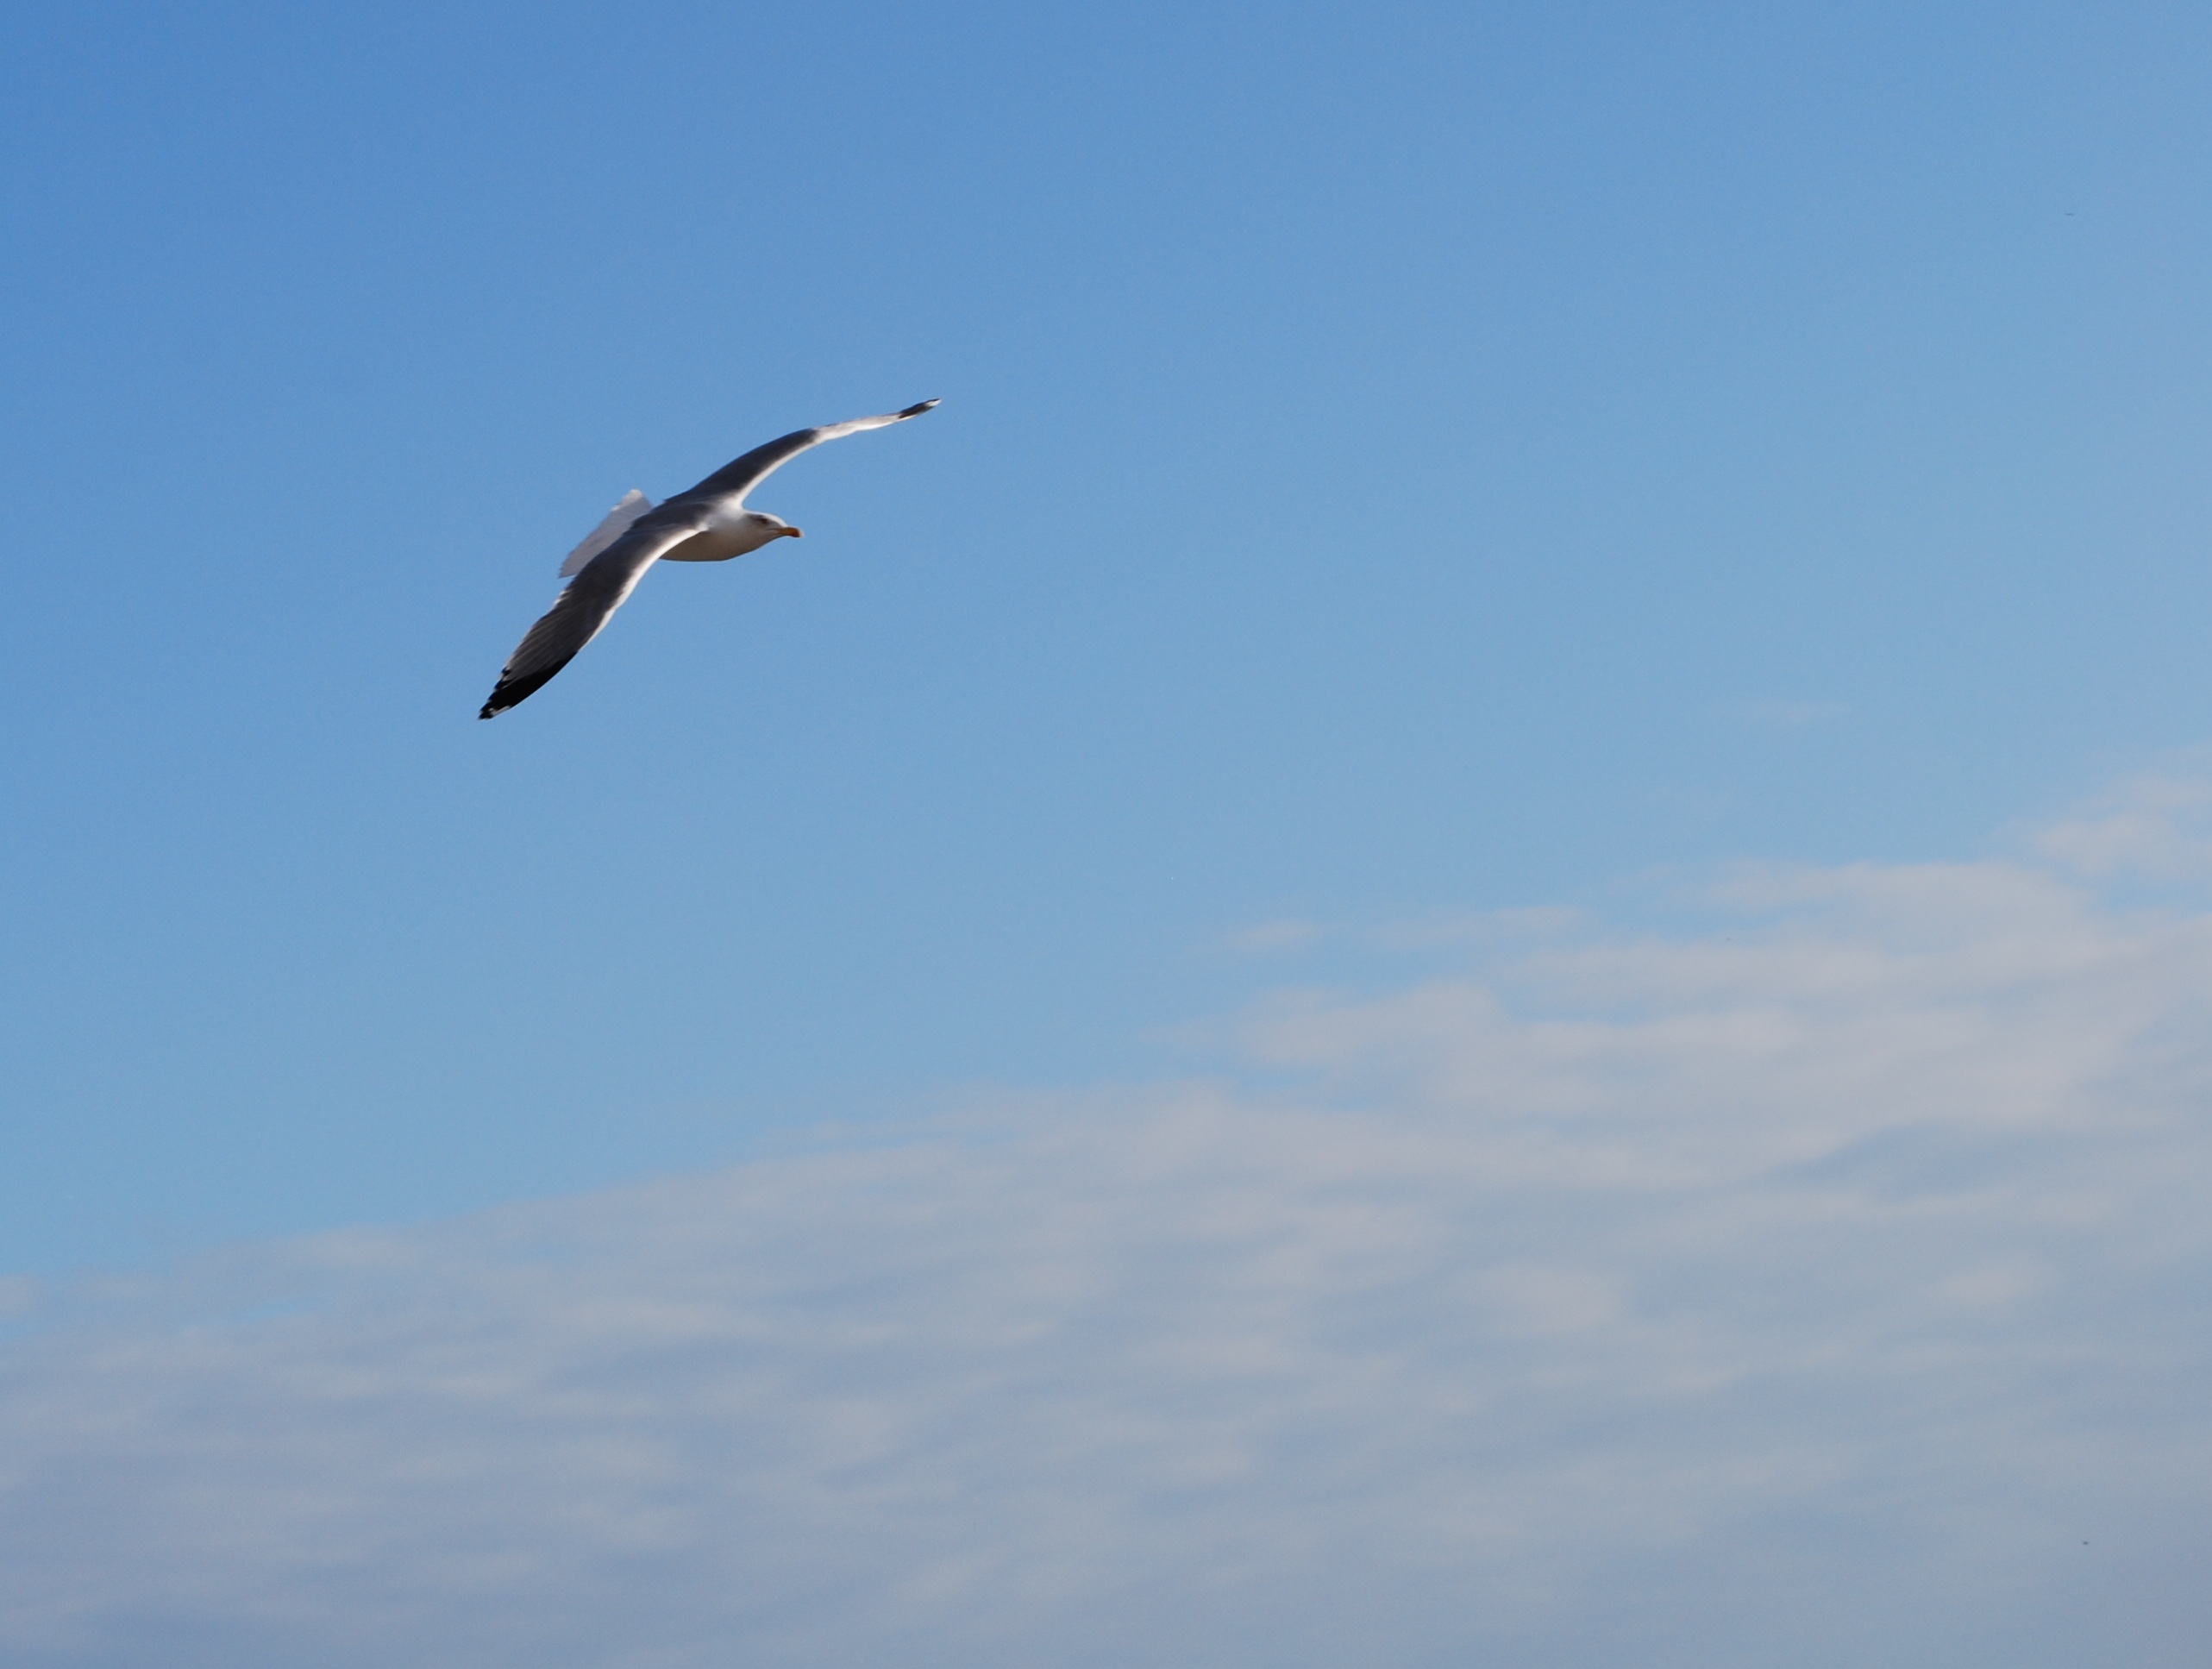
sea, bird, wing, sky, seabird, fly, seagull, gull, flight, blue, vertebrate, ala, charadriiformes, atmosphere of earth